Meadowbank, New South Wales

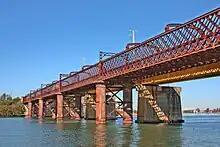
Meadowbank Railway Bridge

Land originally granted to Surgeon William Balmain in 1794, in the district of the Field of Mars, was bestowed the name 'Meadow Bank'. Balmain returned to England in 1801, leaving his estates to be managed by fellow surgeon D'Arcy Wentworth. Wentworth agreed to sell Balmain's grants to John Bennett, an ex-convict who had been transported in 1795. By 1819 both the 'Meadow Bank Estate' and 'Chatham Farm' to the north, belonged to Bennett. In 1823 he was joined by his nephew William Bennett. John Bennett died in July 1829, a bachelor, and his nephew inherited his estate, building Meadowbank House around 1835. William then sold 'Chatham Farm' to Major Edward Darvall in 1855. William Bennett died in 1865 but his widow remained at Meadowbank until her death in 1879. The estate was subdivided in the late 1880s, given impetus by the opening of the Main Northern railway line from Strathfield to Hornsby in 1886. Meadowbank station opened as Hellenic, later being renamed Meadowbank, after the Meadowbank Estate. Meadowbank Public Baths established in 1895 was a former recreation destination but were closed in 1943 due to pollution from Homebush Bay. Shepherds Bay Row Boat ferry services were established as early as 1794 from Schooner Wharf (Belmore Road, near Helene Park) taking passengers to the Concord shore.